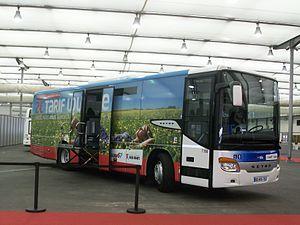
Setra S 412 UL du Réseau 67 exposé aux 23e RNTP, Strasbourg.
La Compagnie des transports du Bas-Rhin est une société publique locale détenue à 80% par la région Grand Est et à 20% par l'Eurométropole de Strasbourg. Créée en 2009, elle exploite plusieurs lignes de cars interurbaines du réseau Fluo Grand Est dans le département du Bas-Rhin.
Réseau 67 était le réseau de transport interurbain par autocars du département du Bas-Rhin.